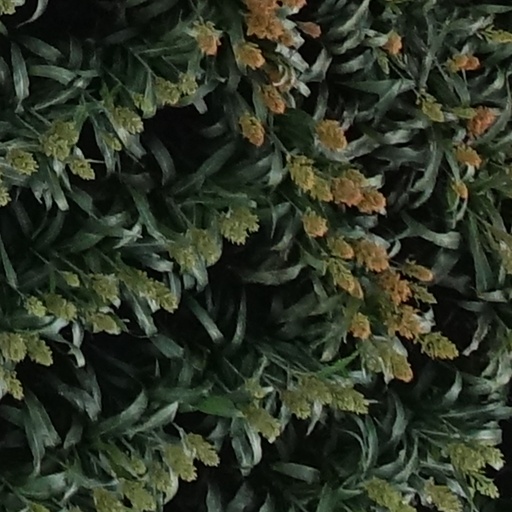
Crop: sorghum